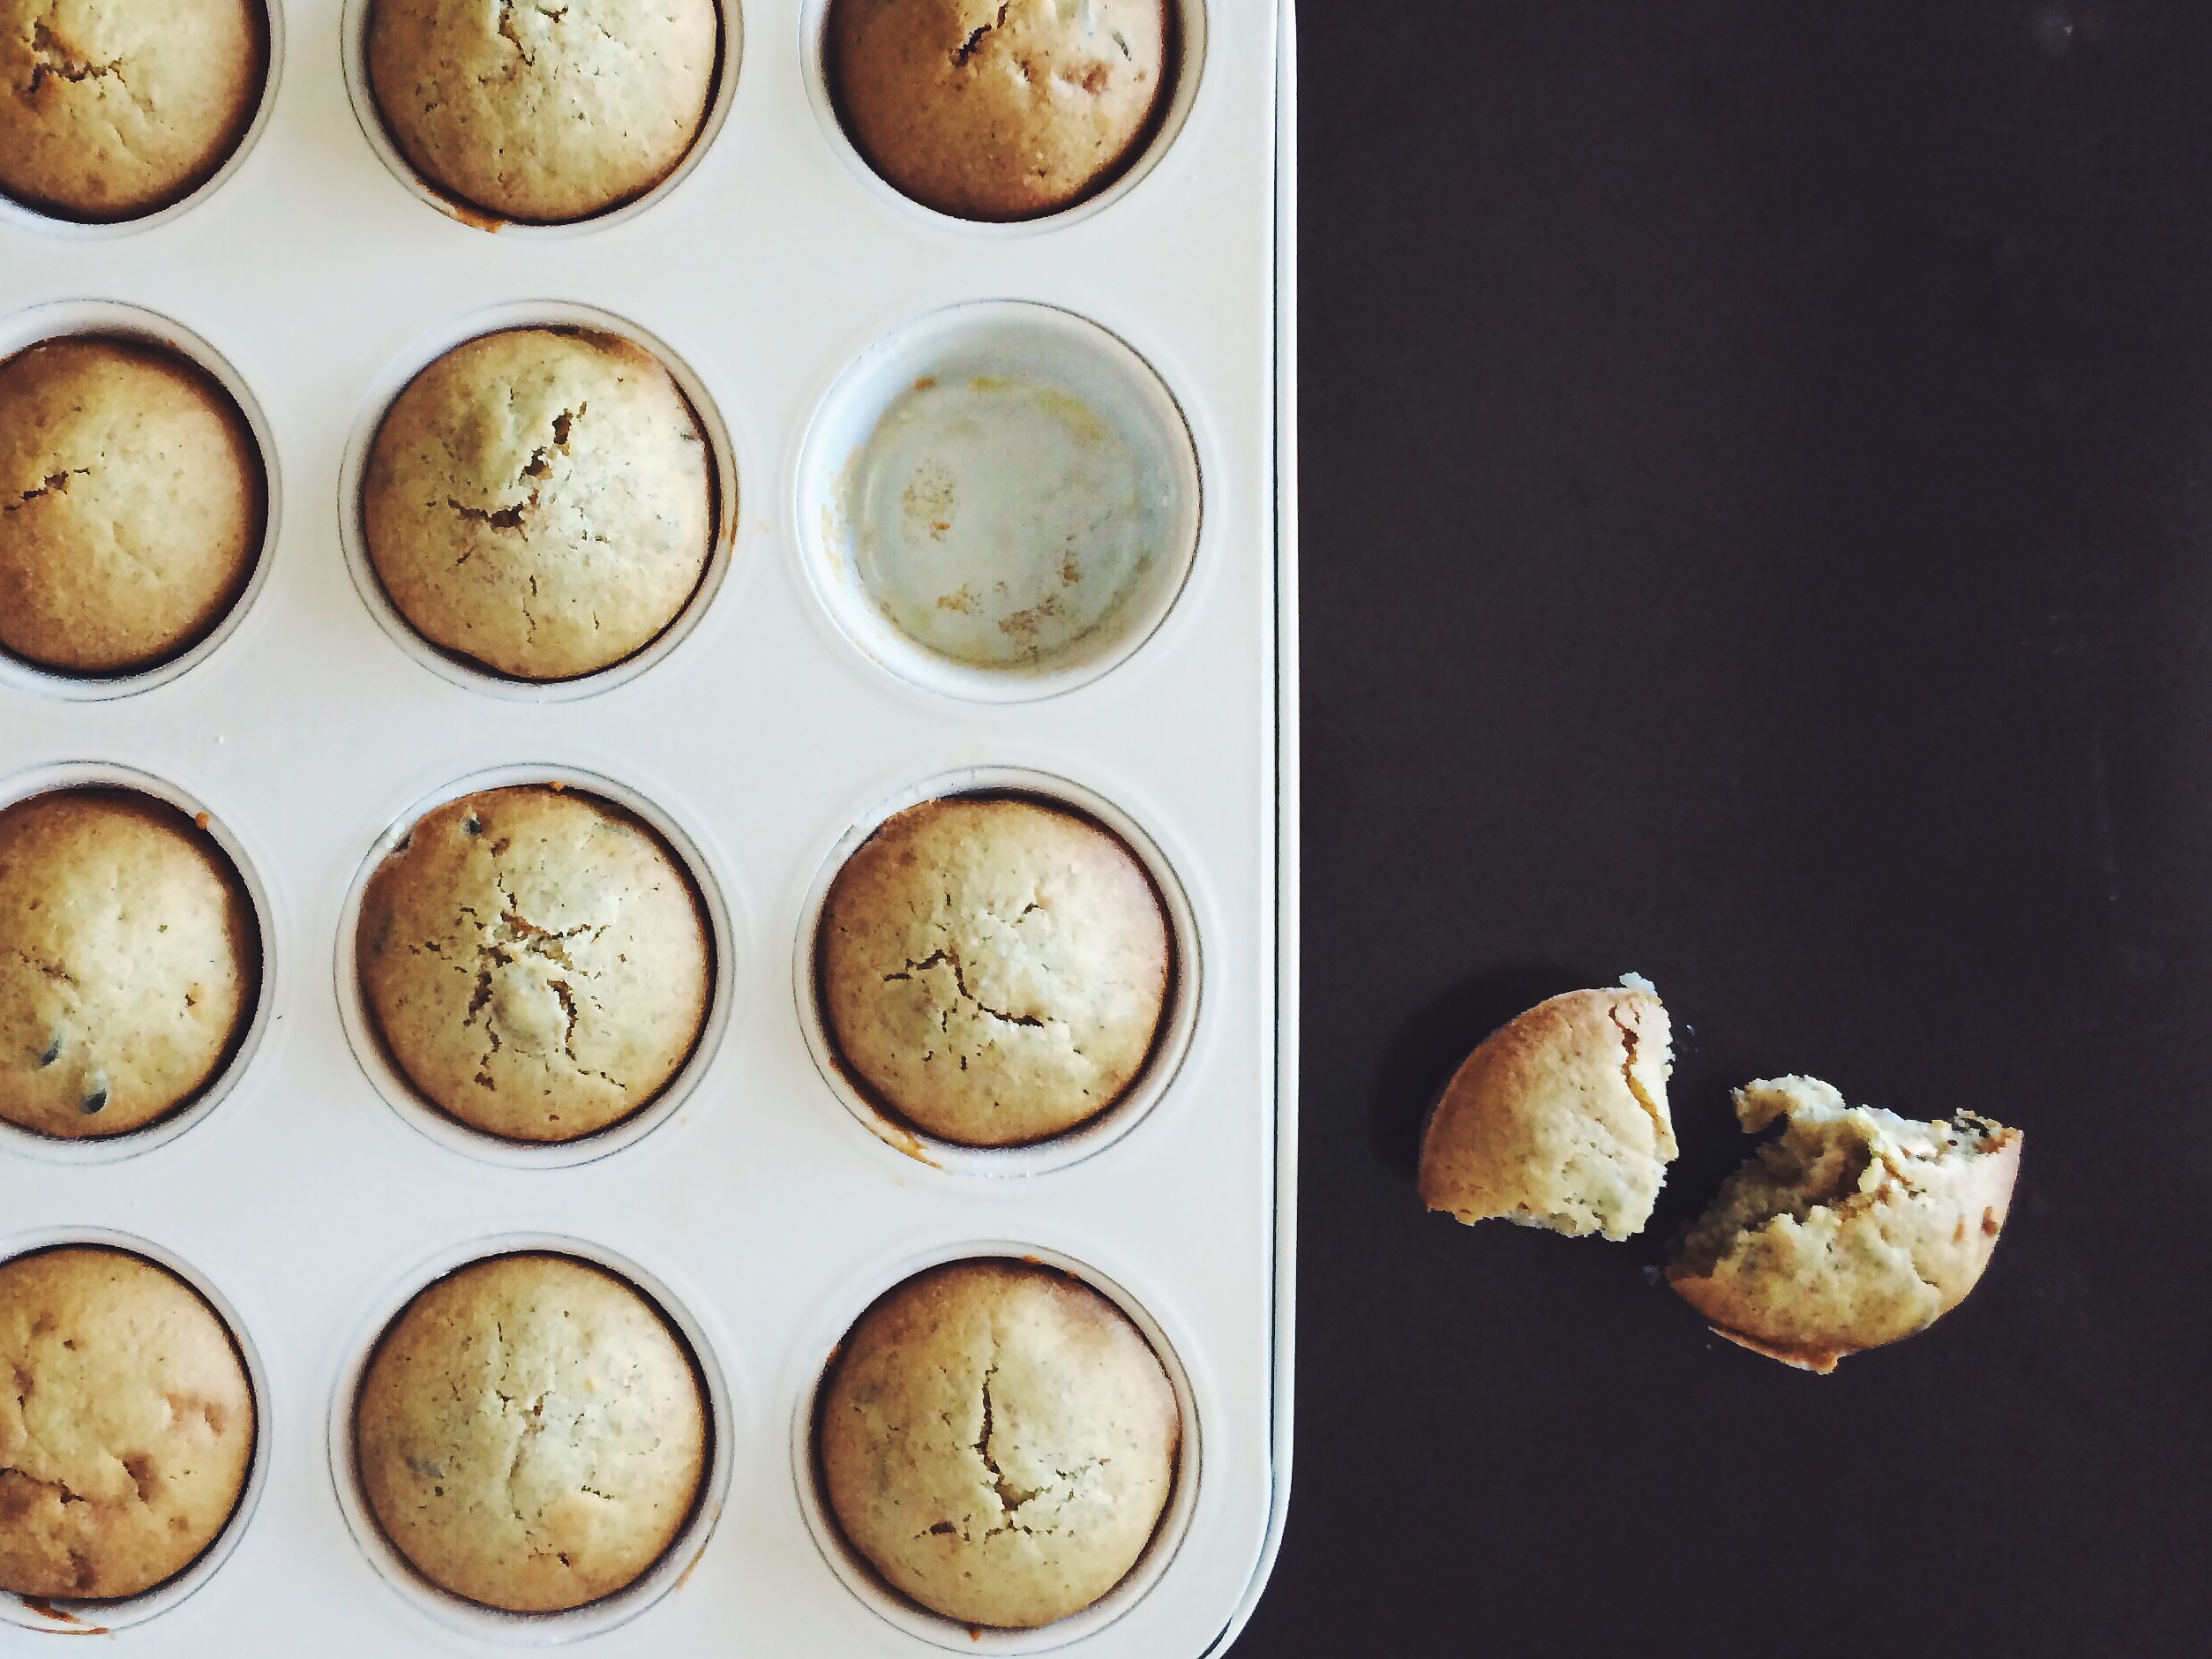
dish, food, cooking, produce, breakfast, cupcake, baking, dessert, pie, muffin, coconut, background, sweets, confectionery, baked goods, flowering plant, land plant, snack food, cookies and crackers